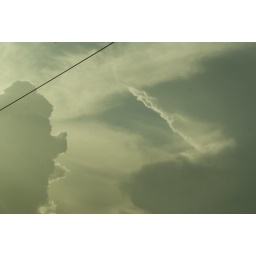
talking about birds in the sky,try a poodle in the clouds on for size.